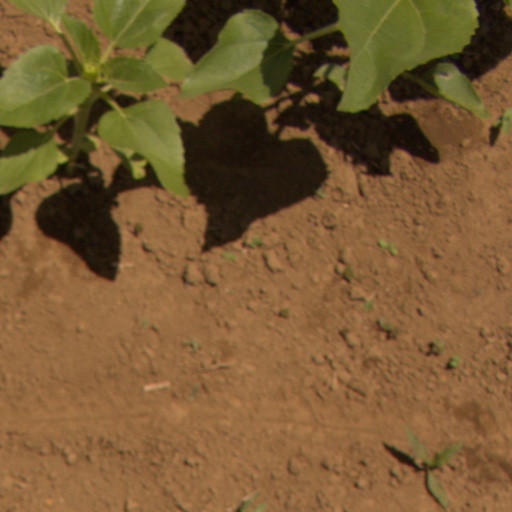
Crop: Jerusalem artichoke